Milo Academy Bridge

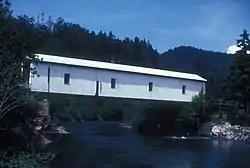
The bridge in 2008

The Milo Academy Bridge is a covered bridge located in the town of Milo, in the southern region of Douglas County, Oregon. The original bridge at this location was a wooden covered bridge constructed in 1920, before being replaced by a steel truss bridge in 1962, spanning the South Umpqua River allowing access to Milo Adventist Academy. The bridge was added to the National Register of Historic Places November 29, 1979.